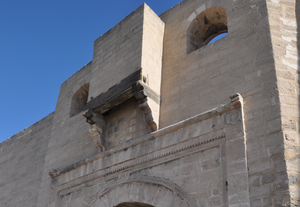
Mâchicoulis du Bab El Gharbi Sousse
Bab El Gharbi est l'une des portes de la médina de Sousse.